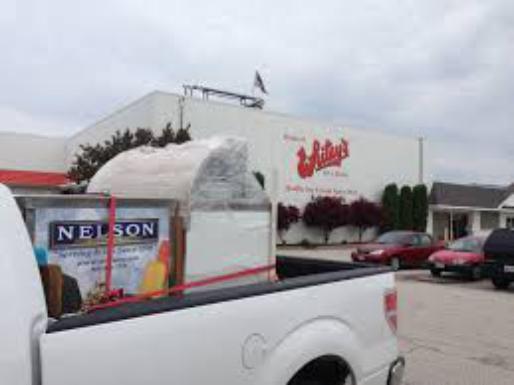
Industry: Food